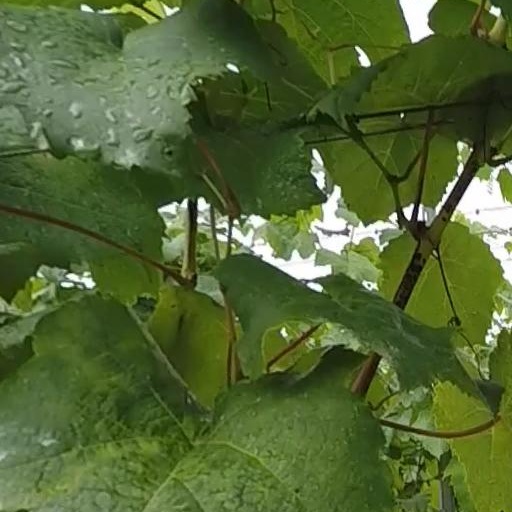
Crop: grape